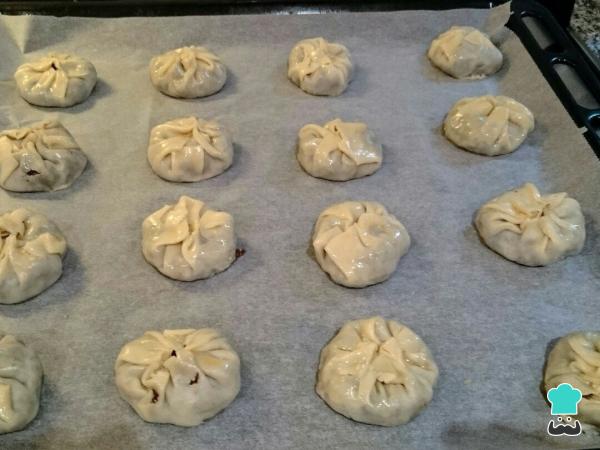
Introducimos la bandeja con los saquitos de morcilla y piñones al horno ya precalentado a 180 ºC y horneamos durante 10 minutos o hasta que veamos que la masa está dorada y parece crujiente.